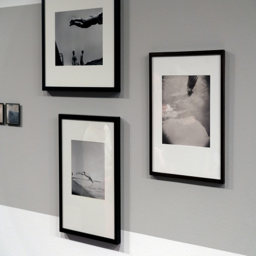
installation view of the exhibition